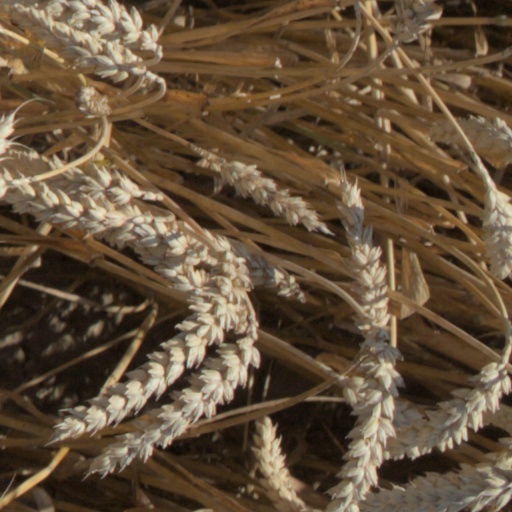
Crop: wheat